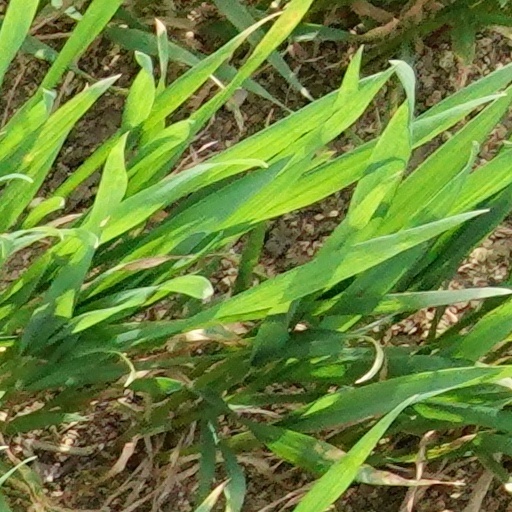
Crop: wheat